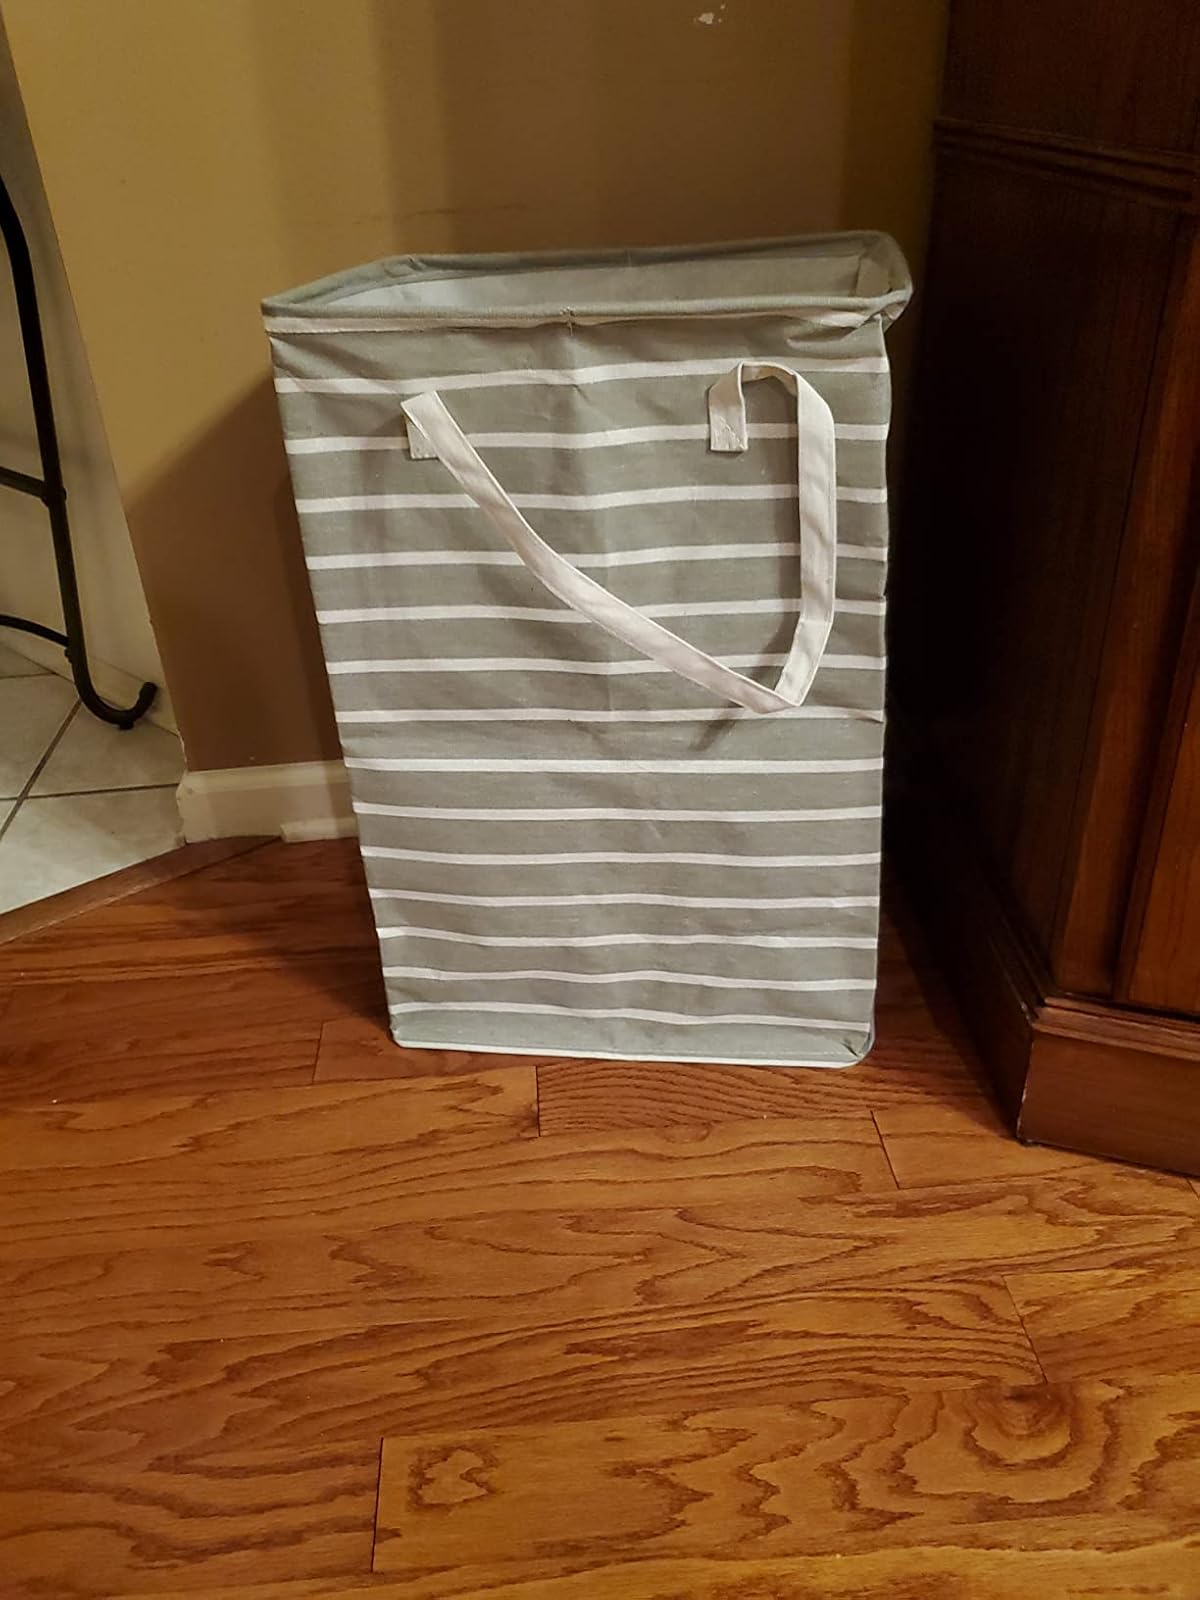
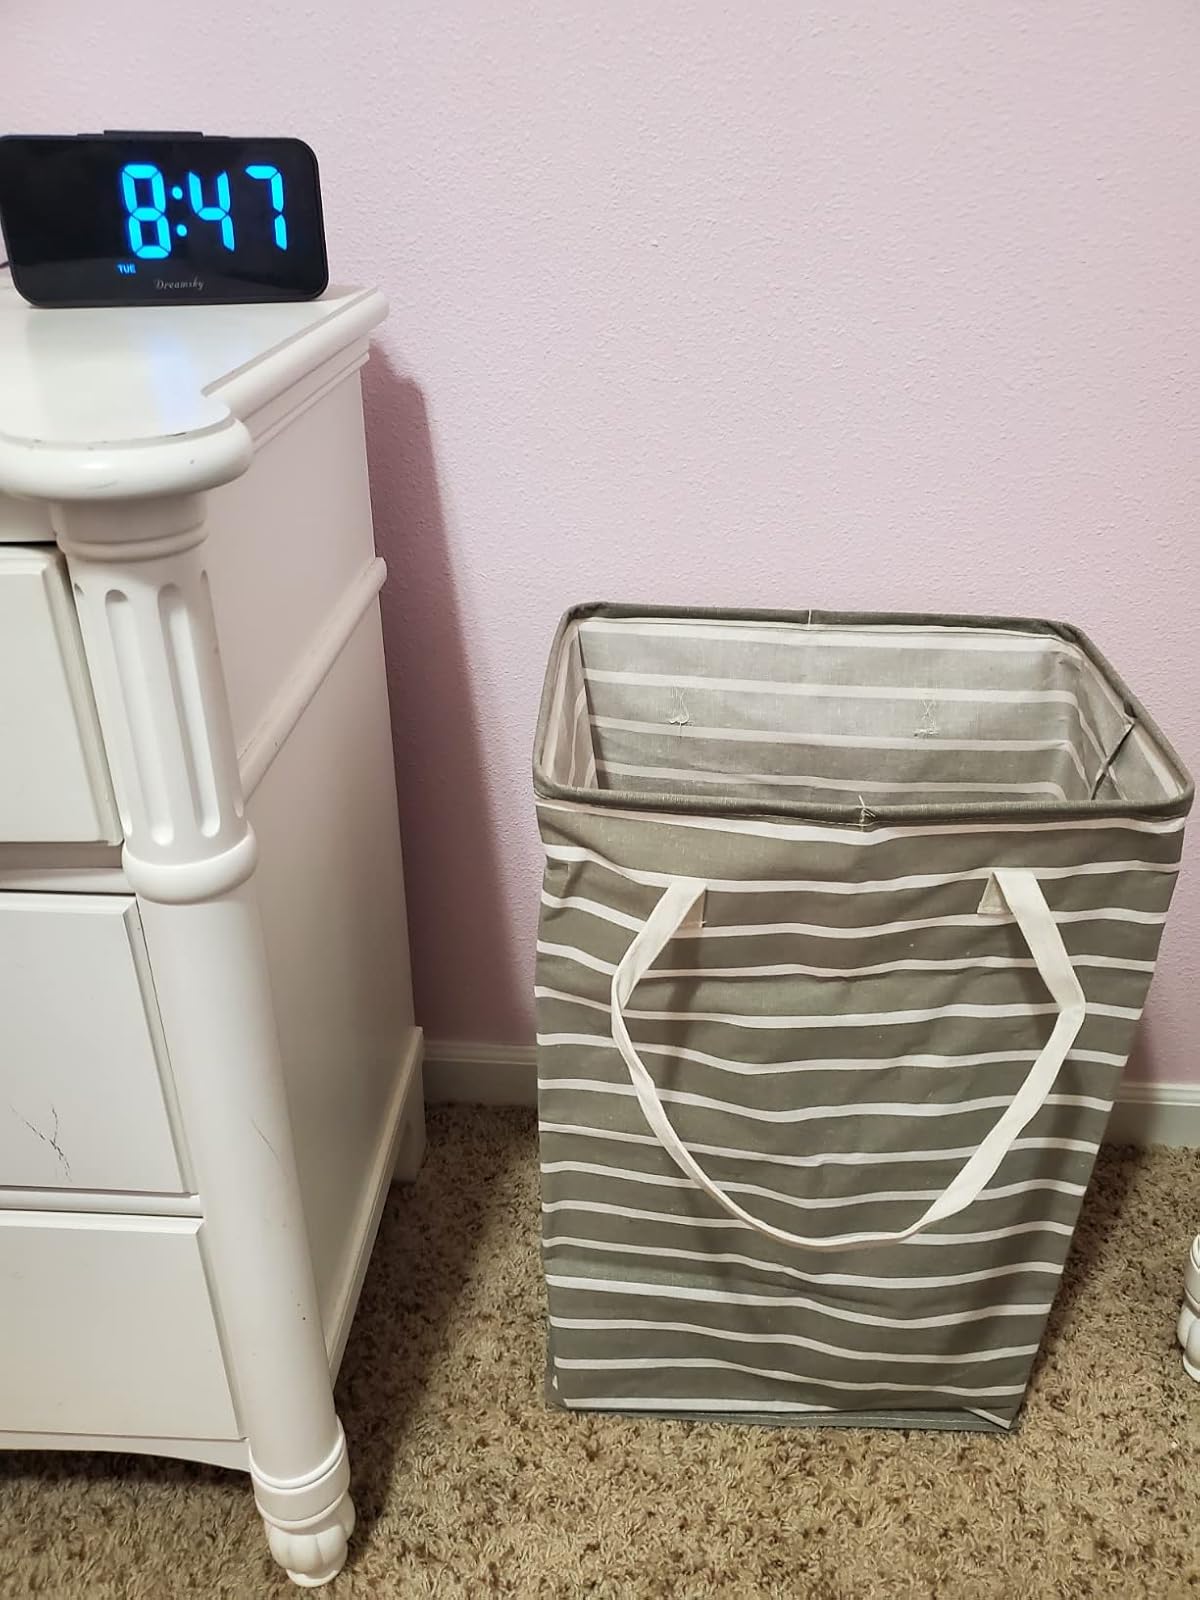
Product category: items_hamper
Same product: yes